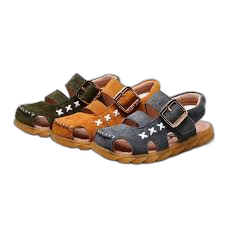
Waste category: shoes